1990 Football League Fourth Division play-off final

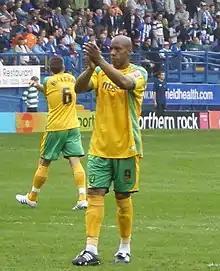
Dion Dublin "(pictured in 2008)" scored the only goal of the game.

It was the first time either side had taken part in the play-offs. This was the first season that the play-off final was determined in a single match at Wembley and this was the first of the play-off finals to be played at Wembley Stadium. Neither club had played a competitive match at the national stadium. In the matches between the clubs during the regular season, Chesterfield won at the Abbey Stadium 1–0 in September 1989 while the return match in April 1990 ended in a 1–1 draw. Before the final, the Cambridge United team took a cold shower in preparation for the match. The referee for the final was George Courtney.